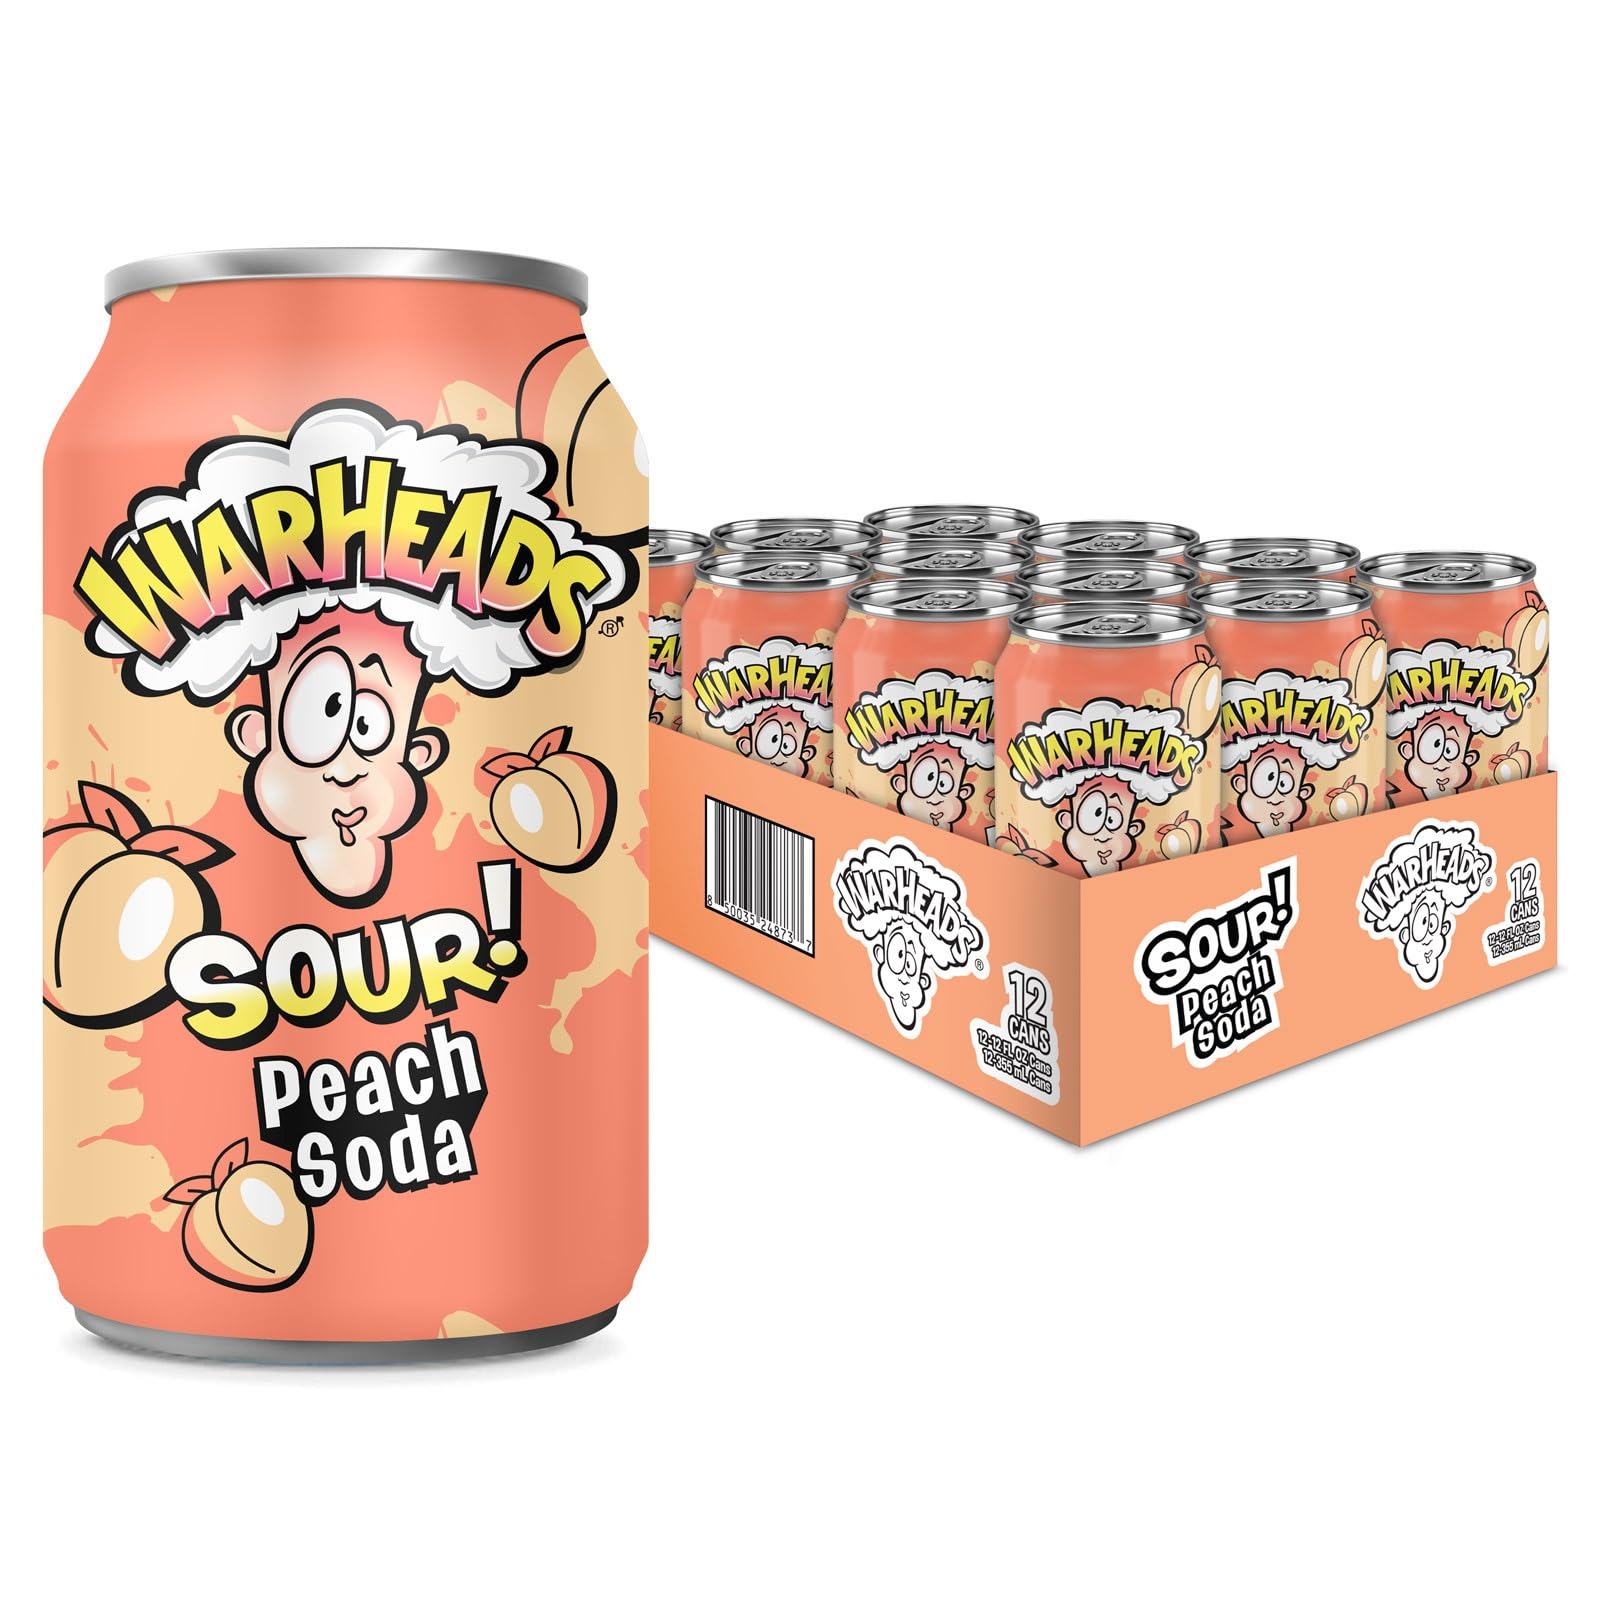
Item Name: Sour Fruity Soda with Classic Warheads Flavors – Perfectly Balanced Sweet and Sour Soda - Warheads Candy Throwback Treat, Soda, Cocktail Mixer, Pack of 12, 12oz Cans (Peach)
Bullet Point 1: NEW Warheads Soda! Classic Warheads flavors now in liquid form!
Bullet Point 2: Warheads soda follows in the footsteps of the OG candy with a sour sensation followed by a blast of sweet, refreshing flavor
Bullet Point 3: Perfect for parties, a throwback snack, cocktail mixers or anytime you need to put more fun back into your soda!
Value: 12.0
Unit: Count

Price: 22.99